Richard Lioger

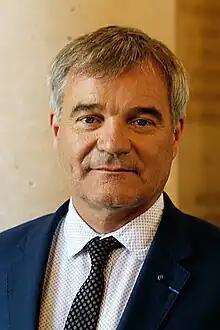
Richard Lioger in July 2017

Richard Lioger is a French politician representing La République En Marche! He was elected to the French National Assembly on 18 June 2017, representing Moselle's 3rd constituency. He lost his seat in the first round of the 2022 French legislative election.